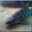
Label: shark